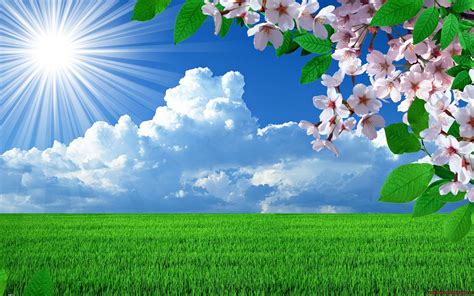
Weather: sun or clear